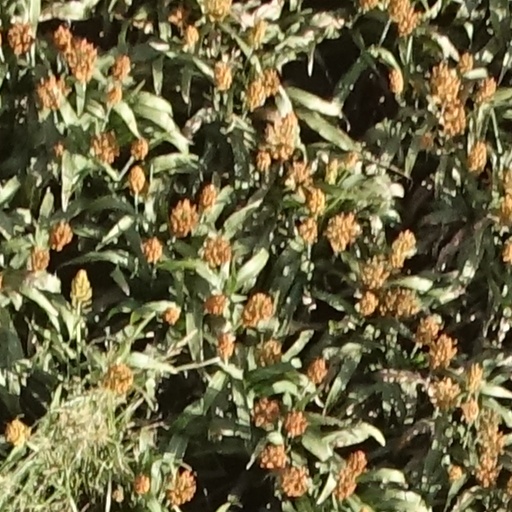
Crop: sorghum